Mammootty

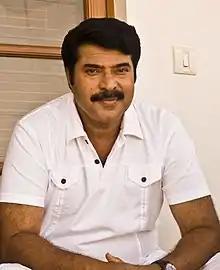
Mammootty in 2009

In 2000, Mammootty did a cameo role in "Narasimham", in which Mohanlal did the main role. The movie was a huge success at the boxoffice. With the huge success of Narasimham, director Shaji Kailas, joined with Mammootty in the same year for another action drama "Valliettan". The movie was also a huge success in box office. 2000 was one of the best year for the actor in box office performance, after the huge success of Narasimham and Valliettan, Mammootty continued the success with the movies Dada Sahib and Tamil movie "Kandukondain Kandukondain", co-starring Ajith Kumar and Aishwarya Rai. Both movies were blockbuster in box office. Mammootty won the Best Actor Award in Filmfare Awards in 2000 for his performance in "Arayannangalude Veedu". He continued his box office reign in 2001 too. In the year, he began with "Rakshasa Rajavu", directed by Vinayan. The movie was a huge success in box office. He has done the lead role in N. Lingusamy directorial debut "Aanandham" in the same year. The movie was a commercial and critical success.